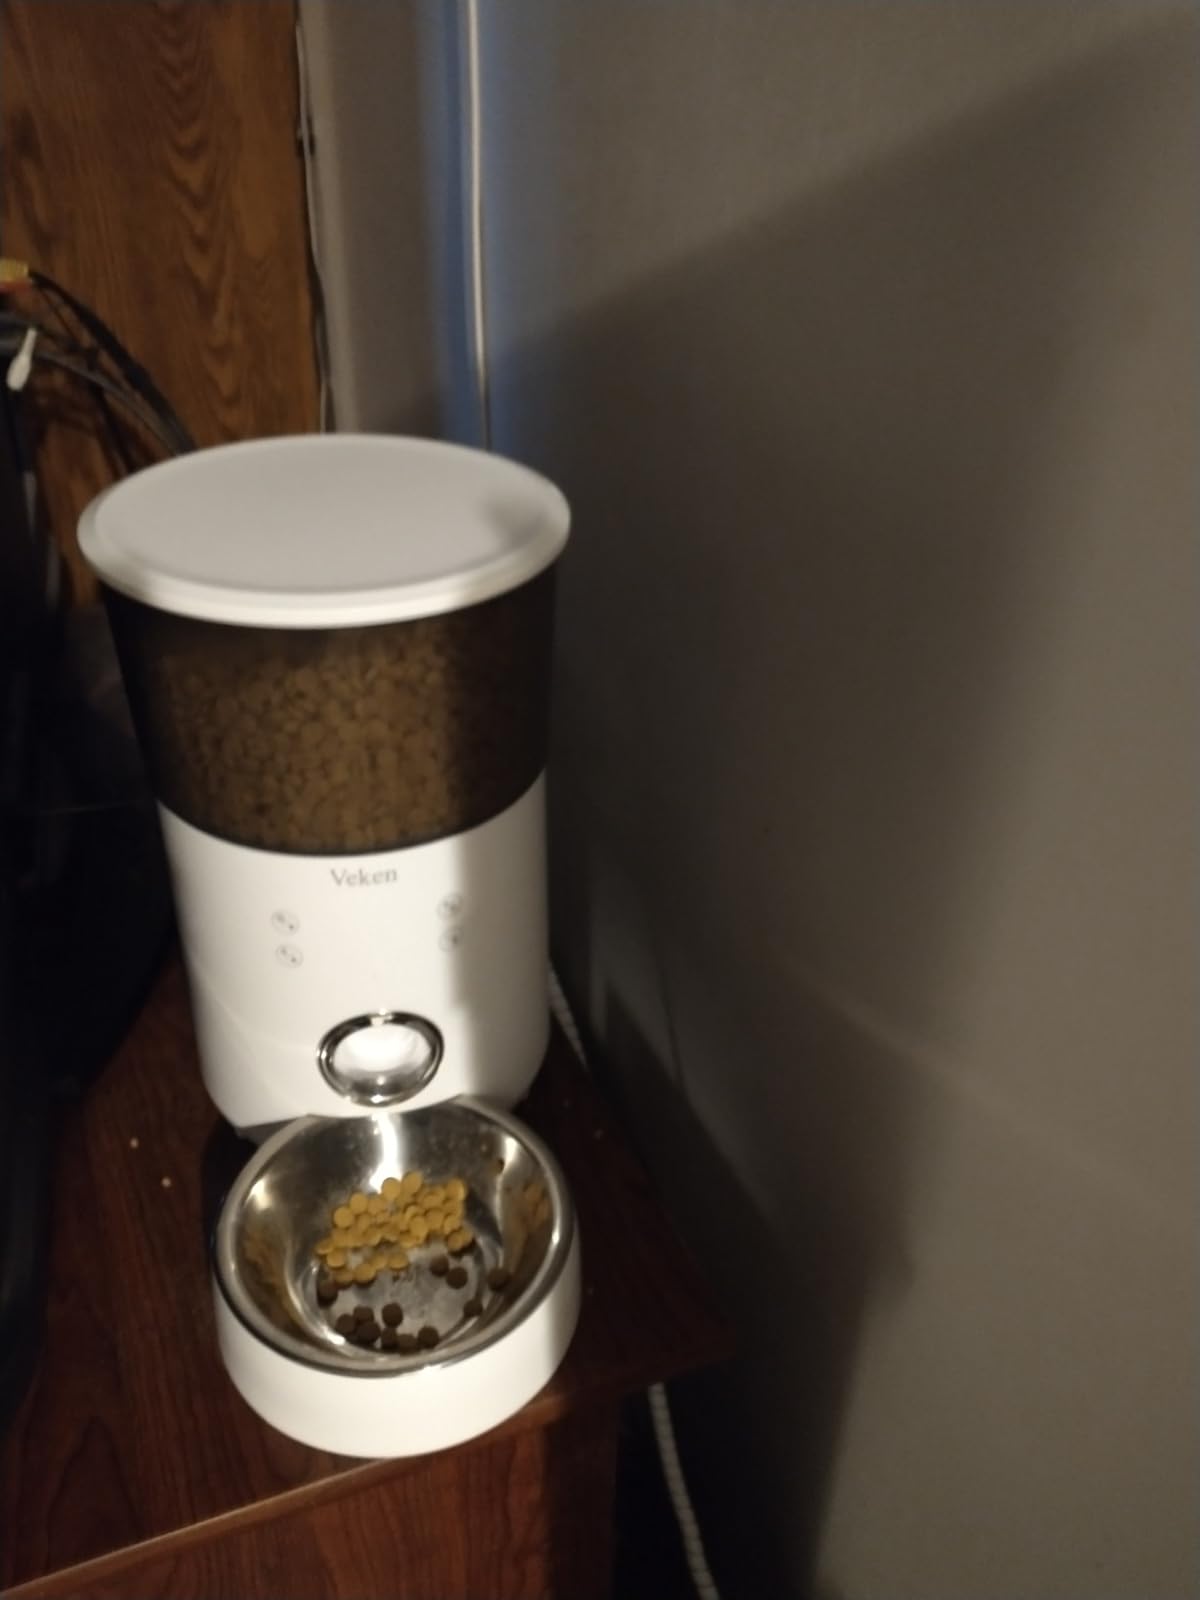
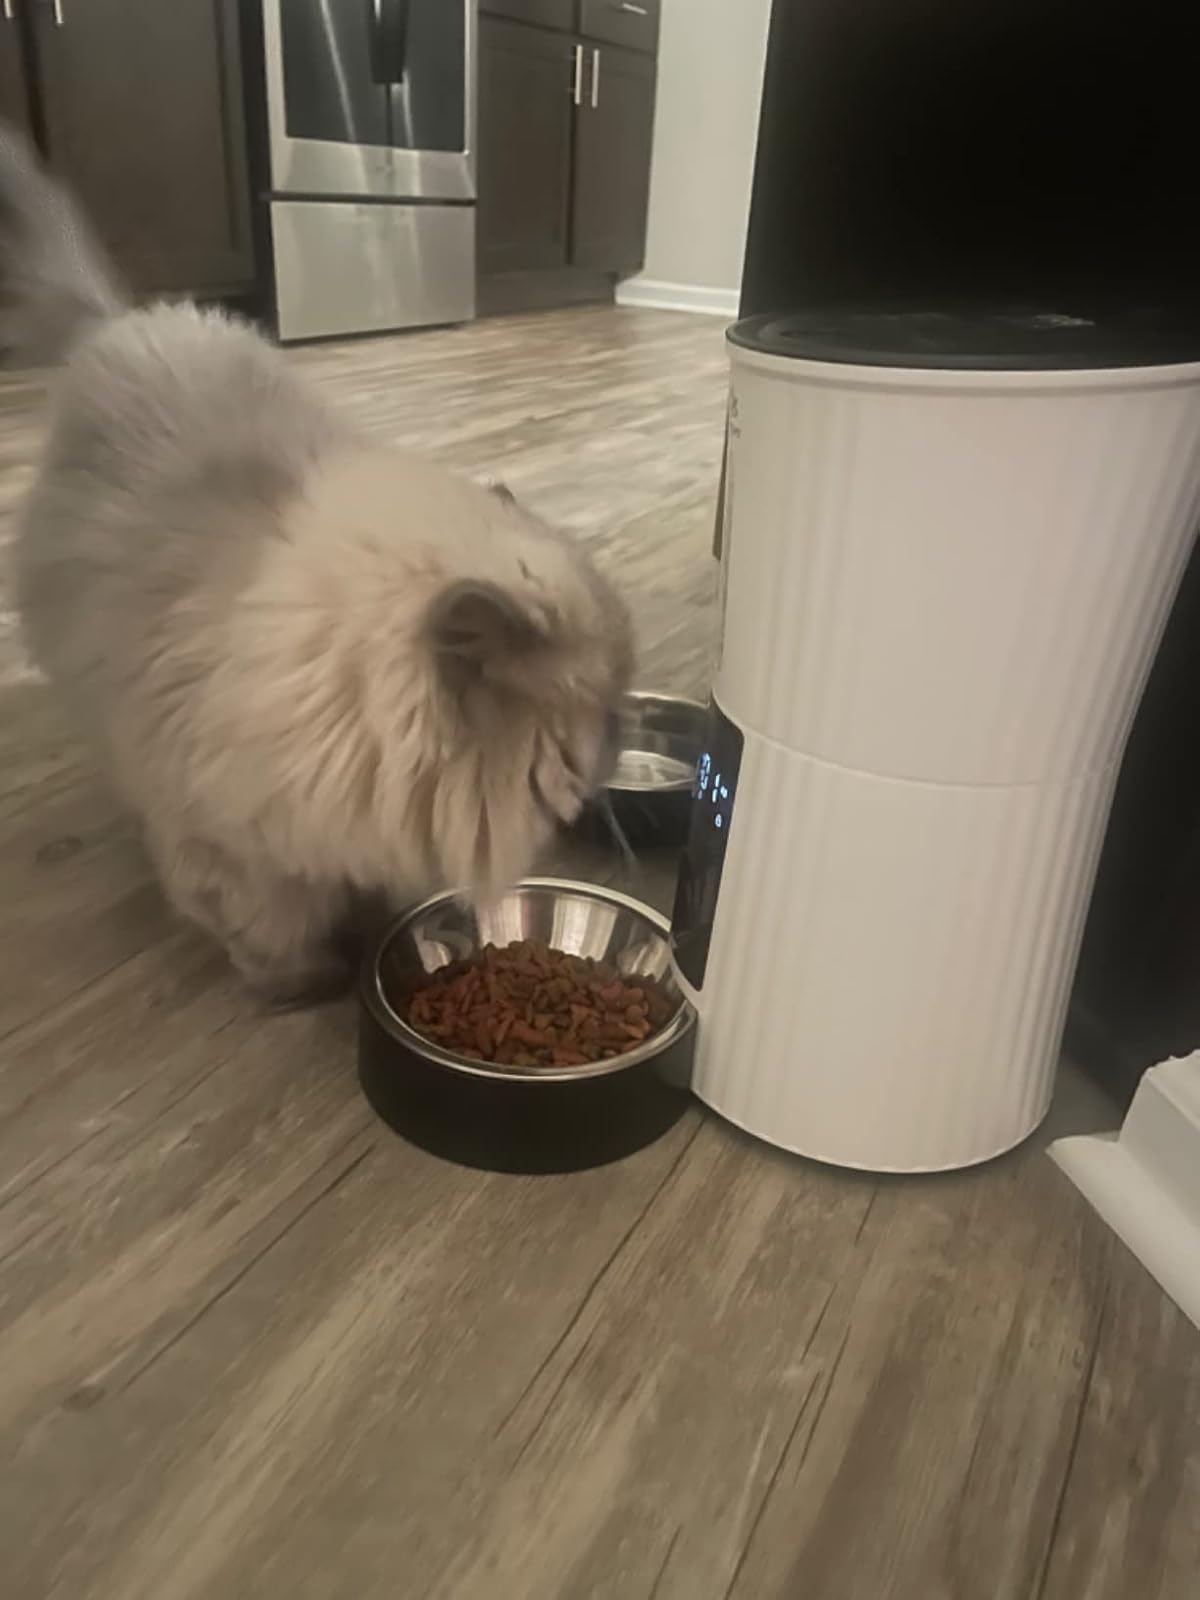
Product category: items_feeder
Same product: no